Daily Express

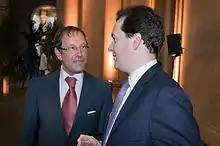
In 2000, Express Newspapers was bought by Richard Desmond ("left")

In 2000, Express Newspapers was bought by Richard Desmond, publisher of celebrity magazine "OK!", for £125 million. Controversy surrounded the deal since Desmond also owned softcore pornography magazines. As a result, many staff left, including editor Rosie Boycott and columnist Peter Hitchens. Hitchens moved to "The Mail on Sunday", saying working for the new owner was a moral conflict of interest since he had always attacked the pornographic magazines that Desmond published. Despite their divergent politics, Desmond respected Hitchens.